Rotary Botanical Gardens

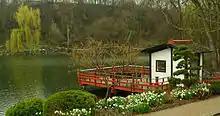
Pond and Japanese garden area, April 2011

Rotary Botanical Gardens was established in 1988 by Janesville Rotary Clubs on the grounds of a defunct sand and gravel quarry. Owned by the city, the site was filled with debris and equipment. The city leased the site to the Rotarians, who began a multi-year cleanup project. After tons of rubbish were removed, gardens, walkways, benches, and gazebos were added. A ramshackle building on the property was rehabilitated and turned into a visitors' and environmental center. In 2002, meeting rooms, classrooms, and a gift shop were added and an addition to the Rath Environmental Center was completed in 2005.